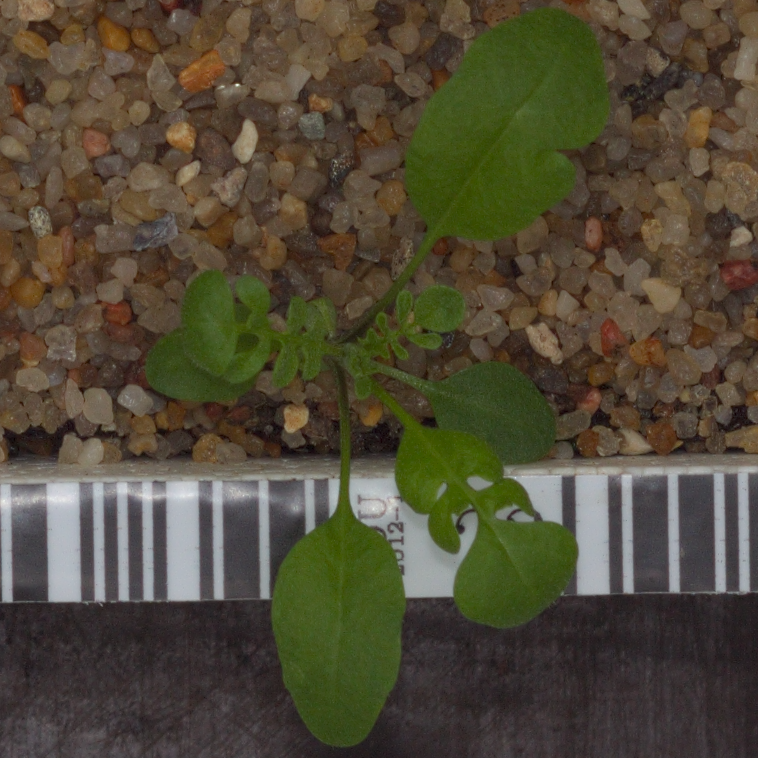
Label: shepherds_purse